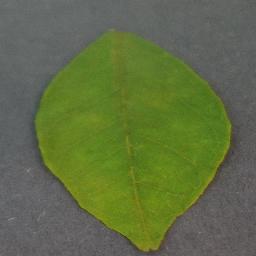
Label: Orange___Haunglongbing_(Citrus_greening)